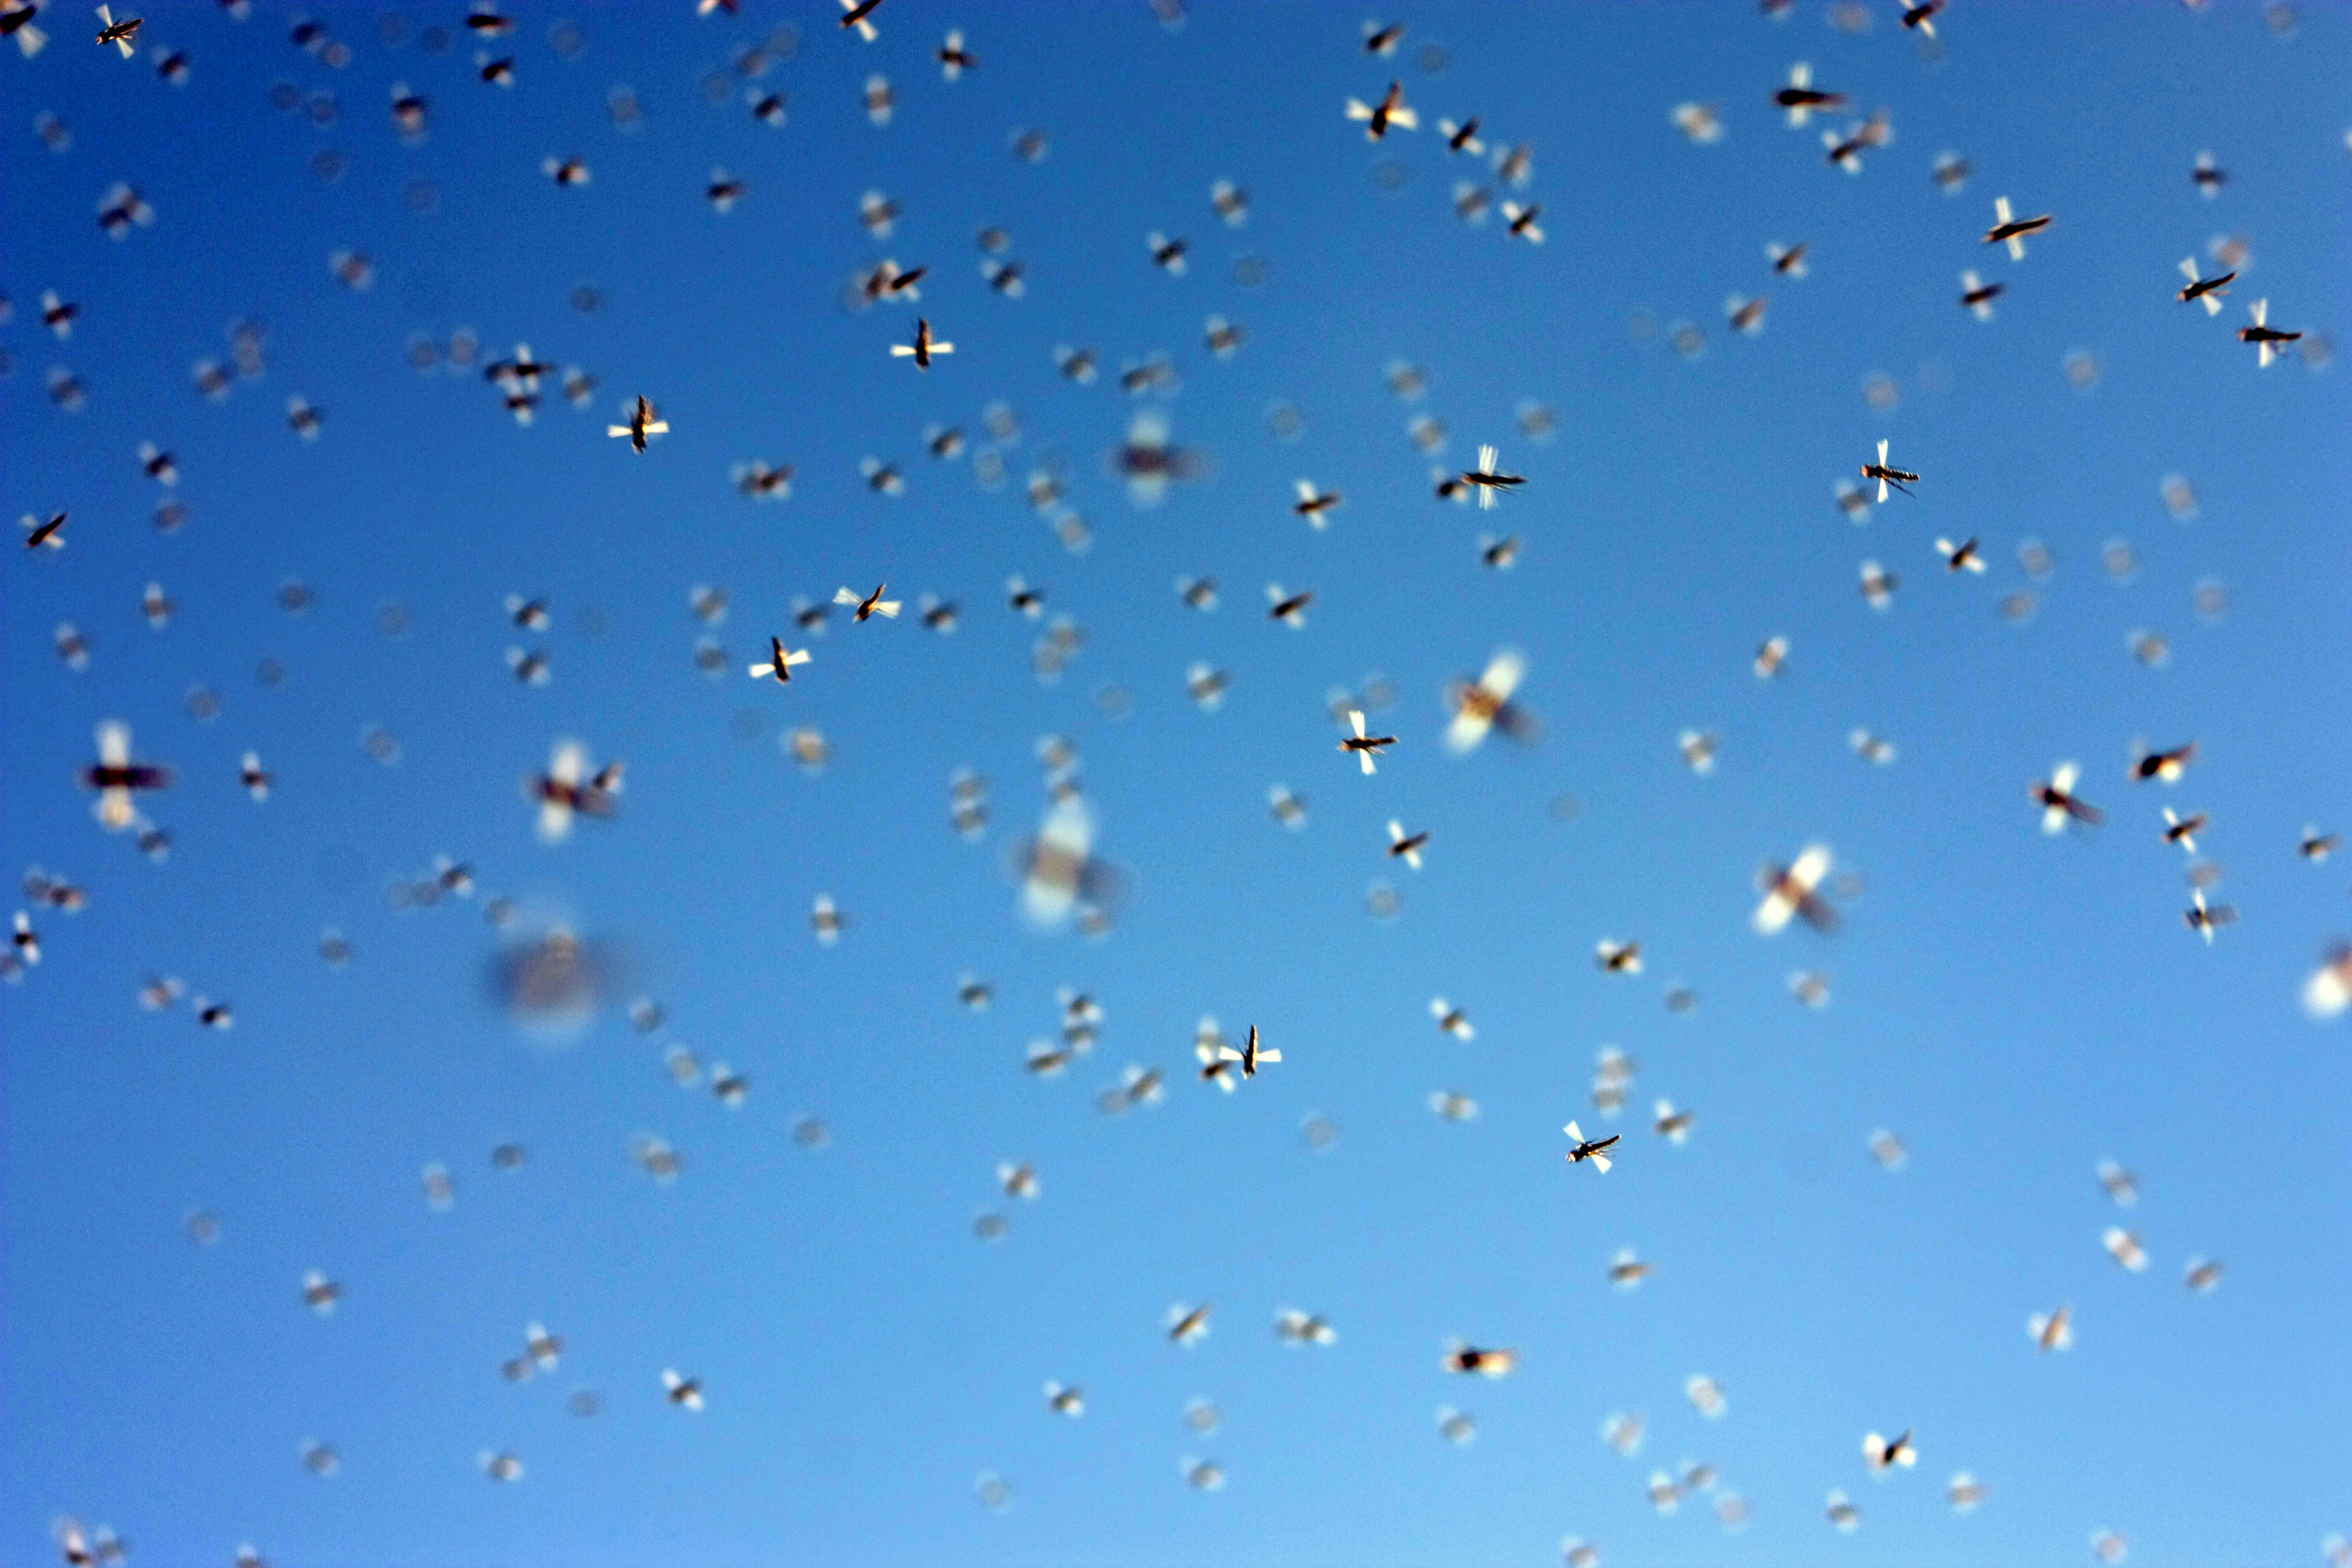
drop, bird, sky, flower, flock, line, blue, insects, bees, bird migration, swarm, honeybees, animal migration